B-unit

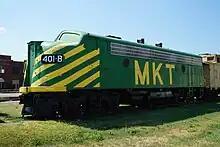
B-unit converted from an EMD F9AM locomotive. The cabin shape was preserved, but its windows were blanked out and the front door was added.

In some cases, a B-unit is converted from an already existing A-unit. The cab is either removed or has its windows blanked out (such as on CSX GE BQ23-7 units), and all non-essential equipment is removed. The degree to which this equipment is removed depends on the railroad, but may (and usually does) include the removal of the speedometer, event recorder, horn, headlights, toilet, and cab heaters. This conversion was sometimes performed when the A-unit had been in a collision and rebuilding the cab was not cost-effective.